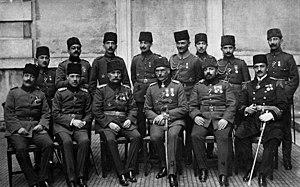
Entre 1882 et 1918, l'Empire ottoman demande l'aide de l'Empire allemand pour moderniser ses forces armées. Plusieurs missions militaires successives se succèdent auprès de l'armée ottomane. Pendant la Première Guerre mondiale en Orient, les généraux allemands Colmar von der Goltz, Otto Liman von Sanders, Erich von Falkenhayn et autres prennent une part croissante au commandement des forces ottomanes pour lesquelles le soutien allemand devient vital. L'influence allemande est déterminante jusqu'à la chute du gouvernement des Trois Pachas et à la capitulation ottomane, en octobre 1918, qui entraînent leur rapatriement vers l'Allemagne.